Split-level home

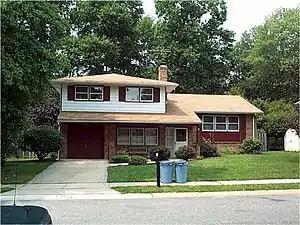
An example of a sidesplit-style home

A split-level home (sometimes called a tri-level home) is a style of house in which the floor levels are staggered. There are typically two short sets of stairs, one running upward to a bedroom level, and one going downward toward a basement area.